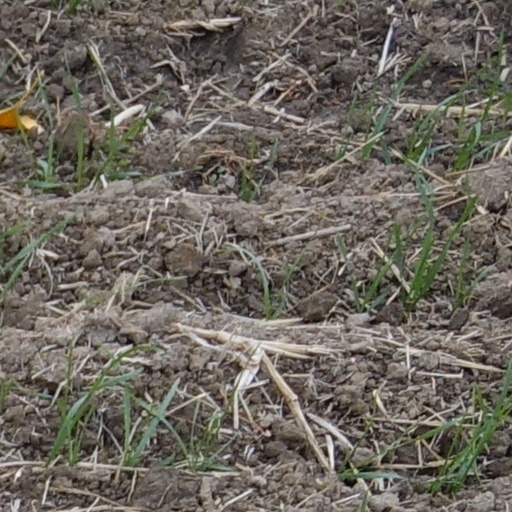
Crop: wheat